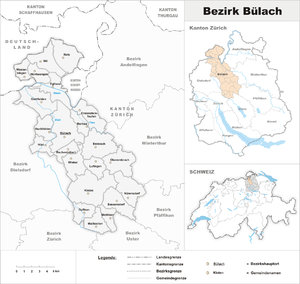
Bülach (distrikt)
Kort over distriktet Bülach
Bülach er et af de tolv distrikter i kanton Zürich i Schweiz. Distriktets størrelse er 185,19 km², og der er 131.692 indbyggere pr. 31. december 2010. Den administrative hovedby er Bülach, mens den største kommune i distriktet er Kloten, hvor Zürich Lufthavn er placeret.